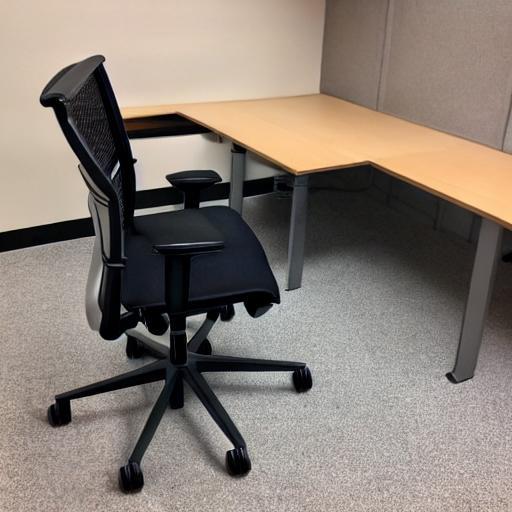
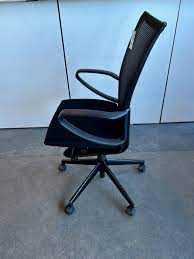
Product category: items_chair
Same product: no